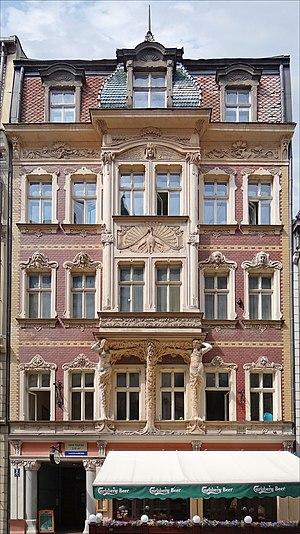
Konstantīns Pēkšēns, né le 8 mars 1859 à Mazsalacas pagasts et mort le 23 juin 1928 à Bad Kissingen, est un architecte letton ayant travaillé très majoritairement à Riga. Brillant représentant de l'Art nouveau il a laissé son empreinte sur l'image architecturale de la capitale lettonne. Le musée d'Art nouveau de Riga se compte parmi ses œuvres les plus remarquables.